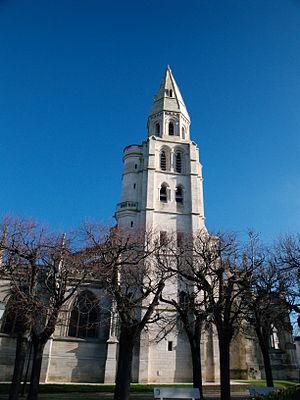
Eglise collégiale datant du XIIe siècle.
La collégiale Notre-Dame de Poissy est une église catholique paroissiale, située à Poissy, dans les Yvelines, en France. Elle a été fondée par le roi Robert le Pieux autour de 1016, mais de l'église du XIᵉ siècle, seul le clocher-porche occidental subsiste. En effet, la collégiale a été reconstruite à partir du début du XIIᵉ siècle, et notamment entre 1130 et 1160, dans le style roman tardif, puis ultérieurement dans le style gothique primitif, qui se manifeste dans les parties orientales. Le futur Louis IX y fut baptisé, quelques jours après sa naissance à Poissy, le 25 avril 1214. Cet événement fait la célébrité de l'église, et les fonts baptismaux de cette époque y sont toujours conservés. Sous tout l'Ancien Régime, un chapitre de chanoines a son siège dans l'église, et assure longtemps le service paroissial. Il est dissous à la Révolution, et l'église est fermée au culte, pour n'ouvrir de nouveau qu'en 1802. L'appellation de collégiale n'est désormais plus qu'une référence au passé. Au début du XIXᵉ siècle, l'église tombe en ruine, et sa restauration par les architectes municipaux n'est pas un succès.